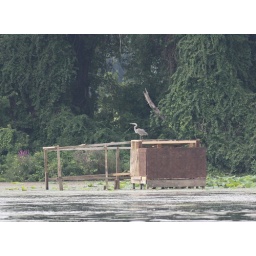
Great Blue Heron on duck blind in Susquehanna River